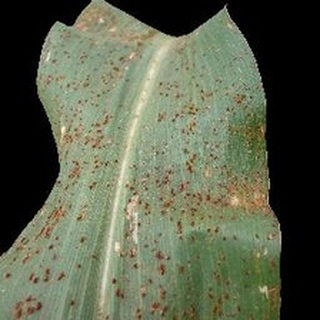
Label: corn_common_rust